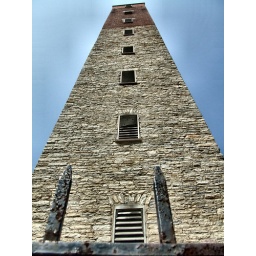
the place where shot balls were made....one of the last standing in U.S.